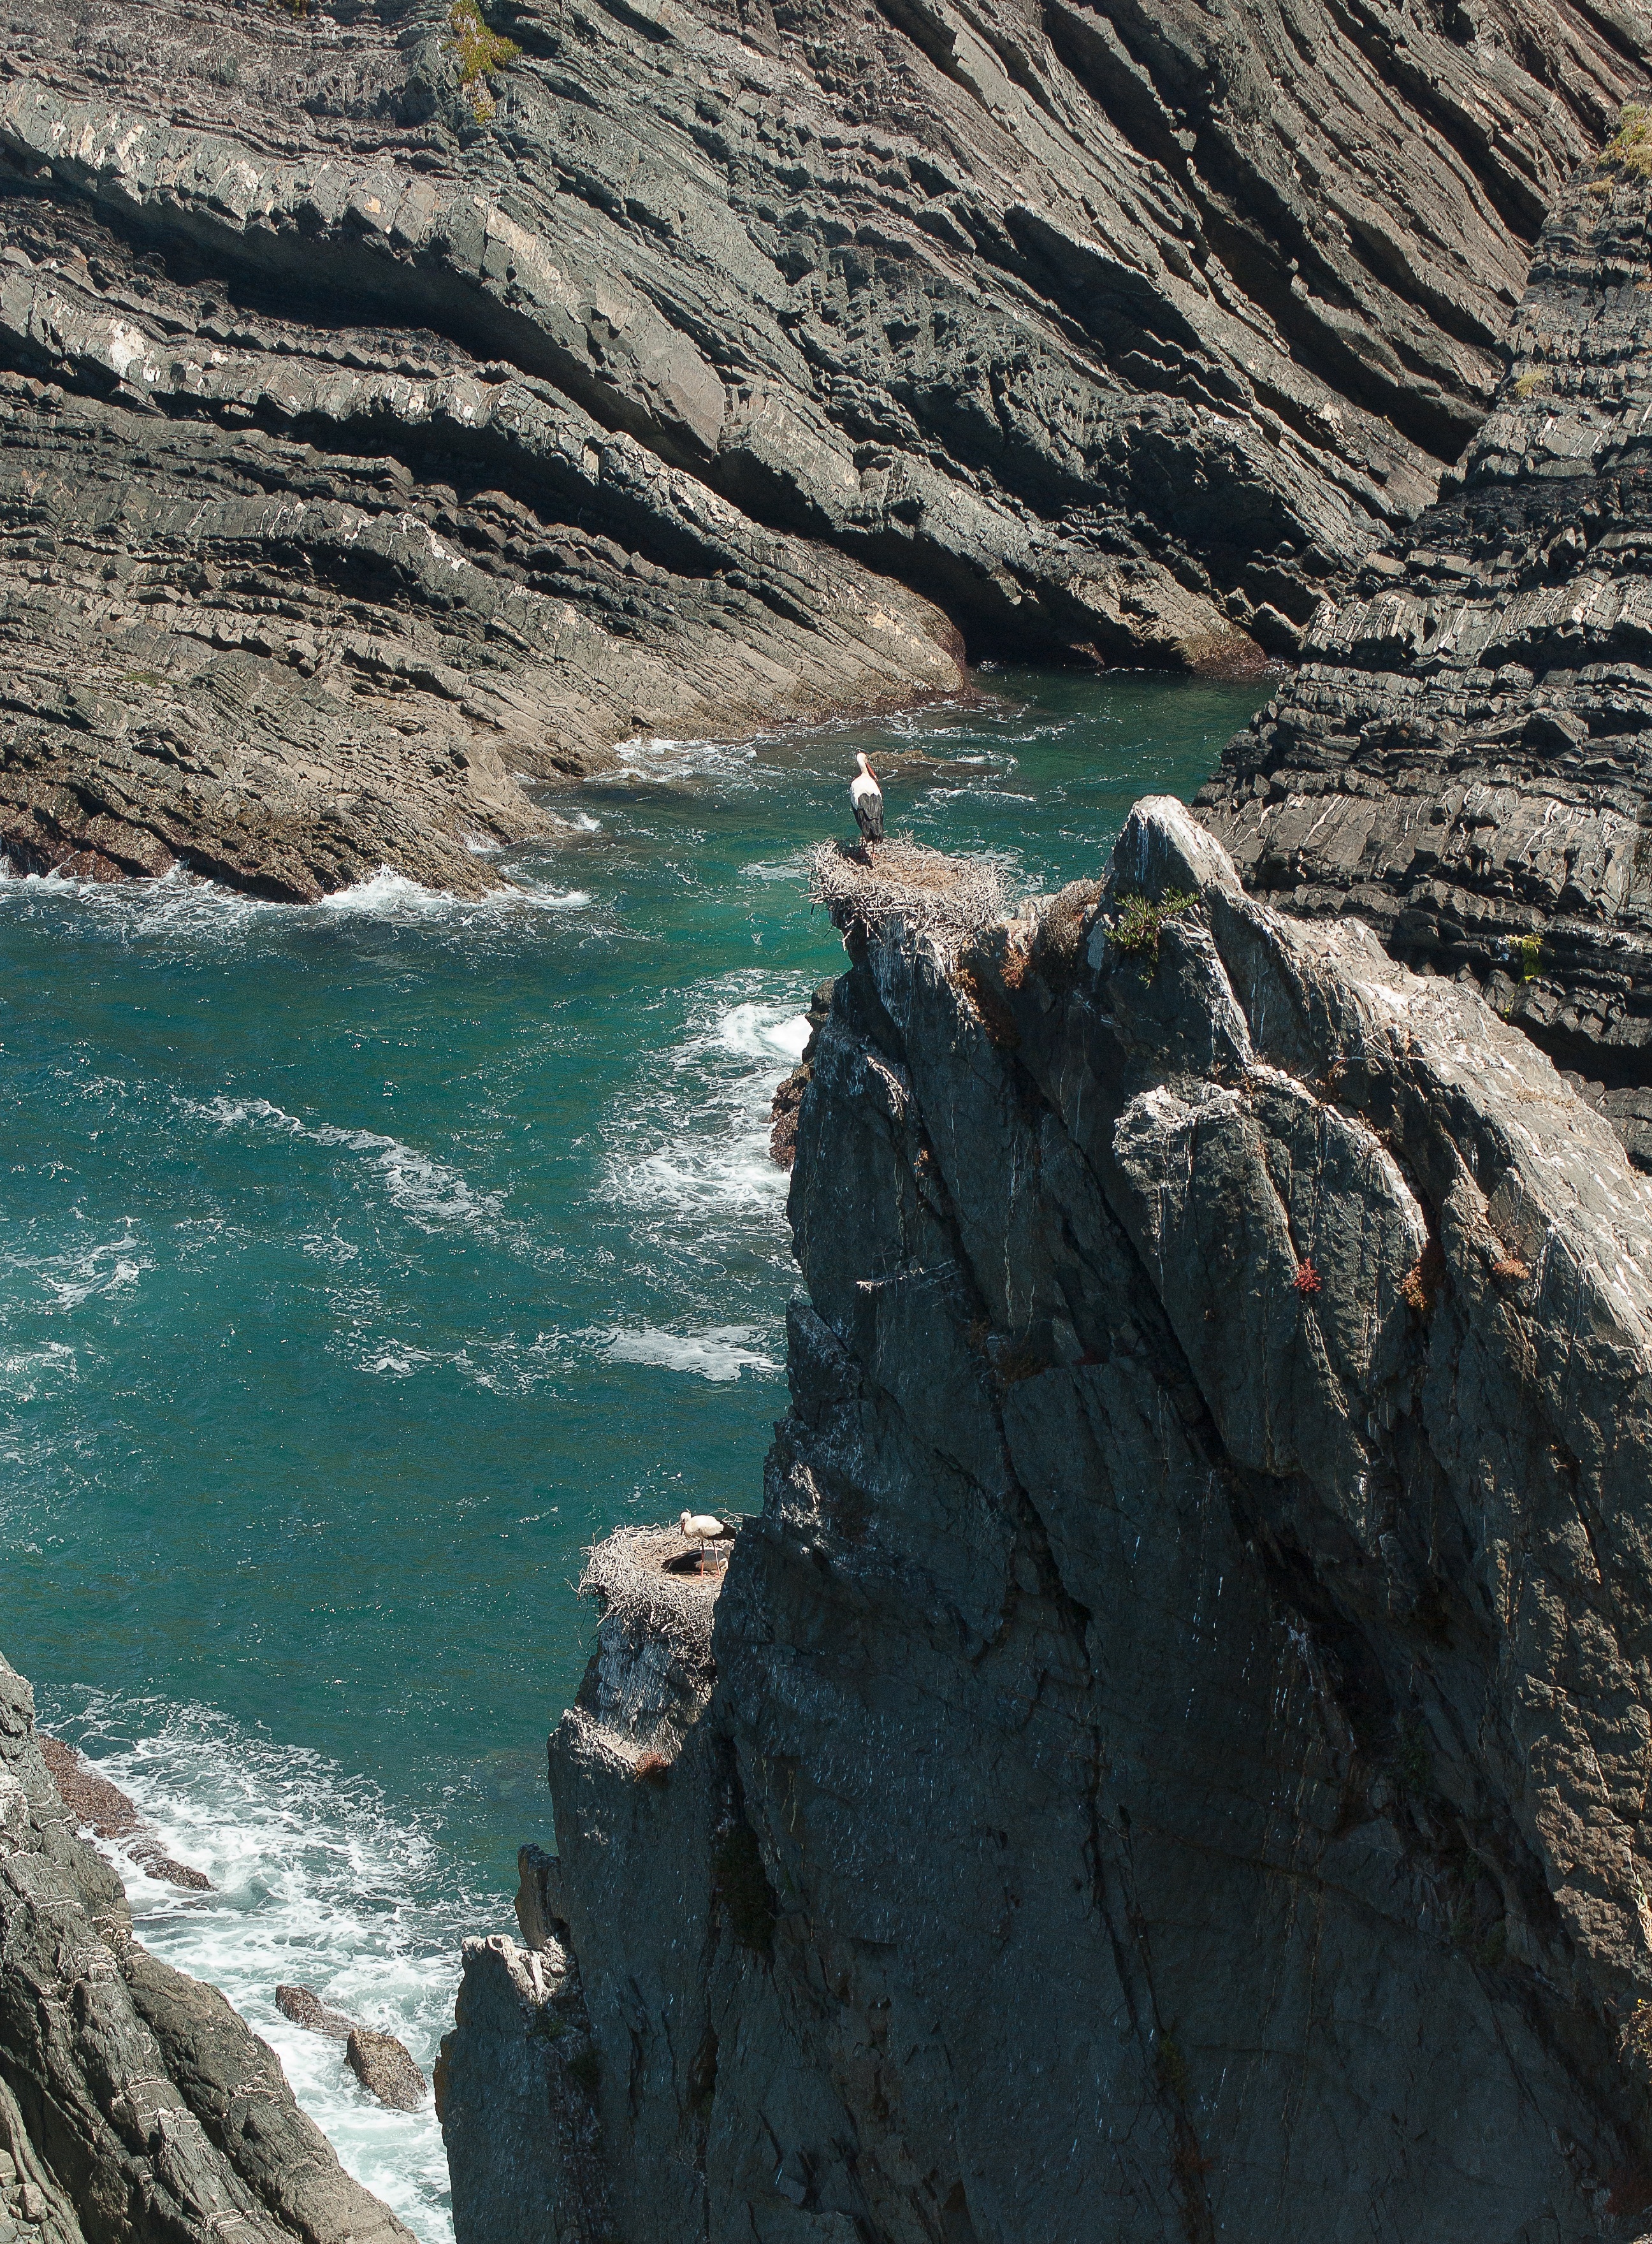
sea, coast, rock, walking, mountain, bird, adventure, mountain range, cliff, bay, fjord, extreme sport, terrain, material, stork, geology, portugal, nests, cape, landform, geographical feature, glacial landform